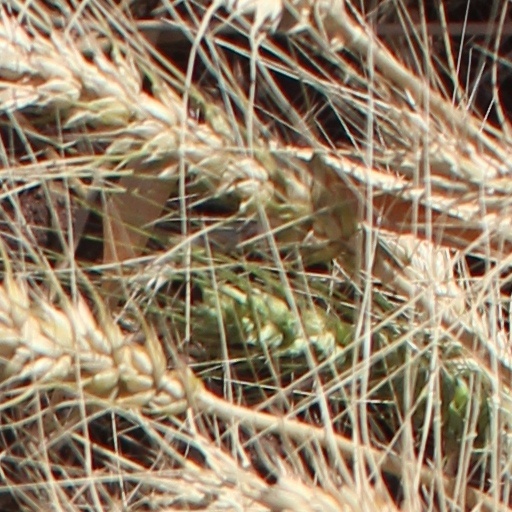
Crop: wheat